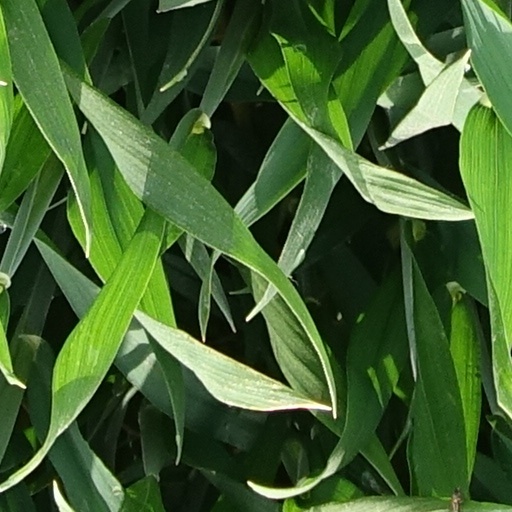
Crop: wheat